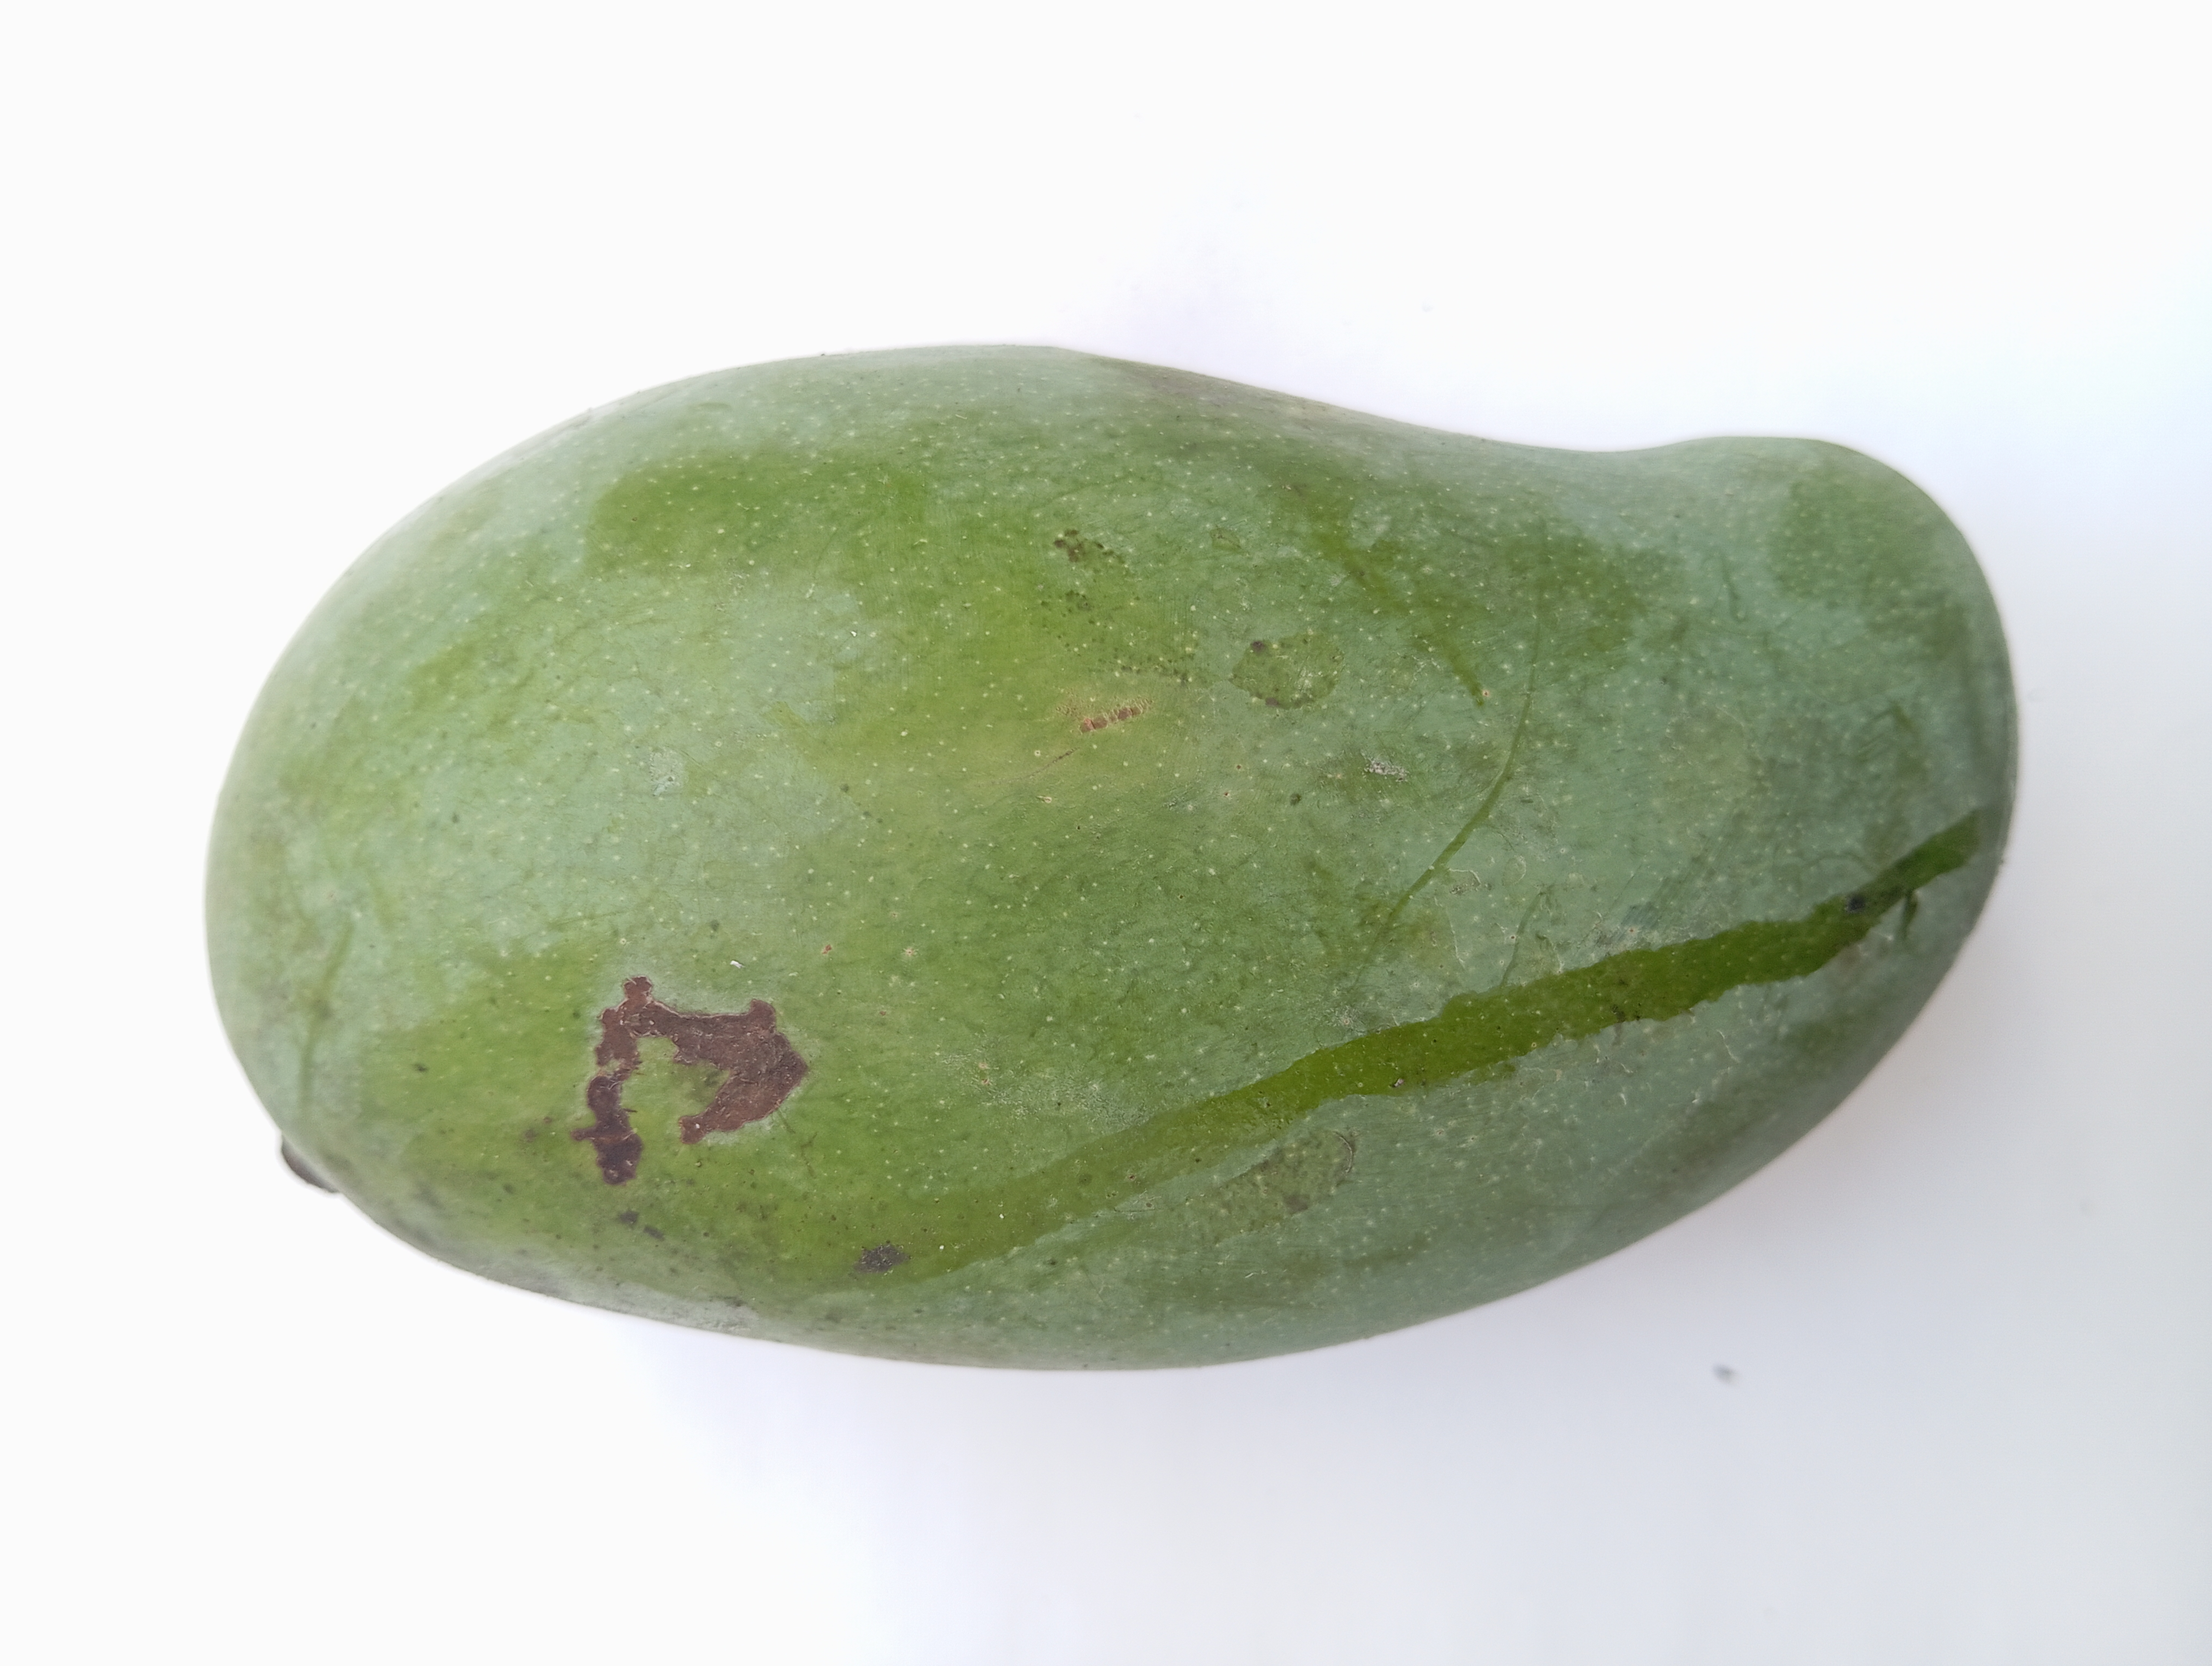
Mango variety: Amrapali